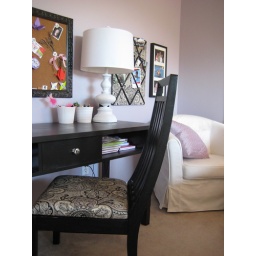
Re-covered chair in teenager's bedroom